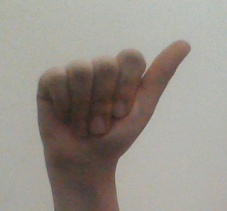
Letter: dhad